Jimmy Woode

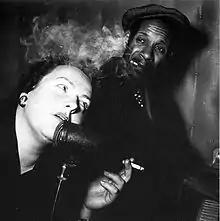
Sonya Hedenbratt and Jimmy Woode (right) in 1947

James Bryant Woode (September 23, 1926 – April 23, 2005) was an American jazz bassist. He played and/or recorded in bands with Flip Phillips, Sarah Vaughan, Ella Fitzgerald, Charlie Parker, Duke Ellington, Coleman Hawkins, Nat Pierce, Sidney Bechet, Billie Holiday, Jaki Byard, Earl Hines, Jimmy Witherspoon, Clark Terry and Miles Davis.